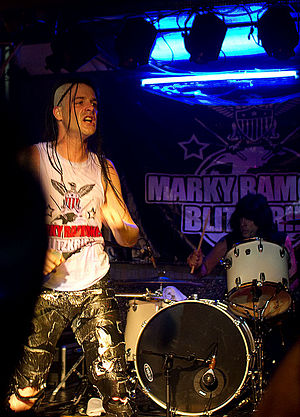
Michale Graves
Michale Emanuel, bedre kendt under sit kunstnernavn Michale Graves, er en amerikansk singer-songwriter.